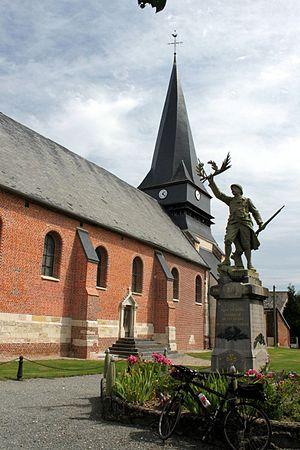
Le Poilu victorieux, aussi appelé Poilu de la Victoire, est une œuvre du sculpteur français Eugène Bénet, réalisée en 1920. Représentant un poilu, un soldat français de la Première Guerre mondiale, et destinée aux monuments aux morts, elle en orne plusieurs centaines à travers la France.
Luchy est une commune française située dans le département de l'Oise, en région Hauts-de-France.